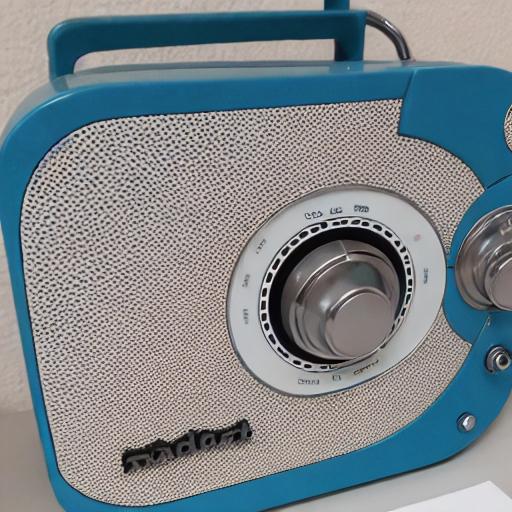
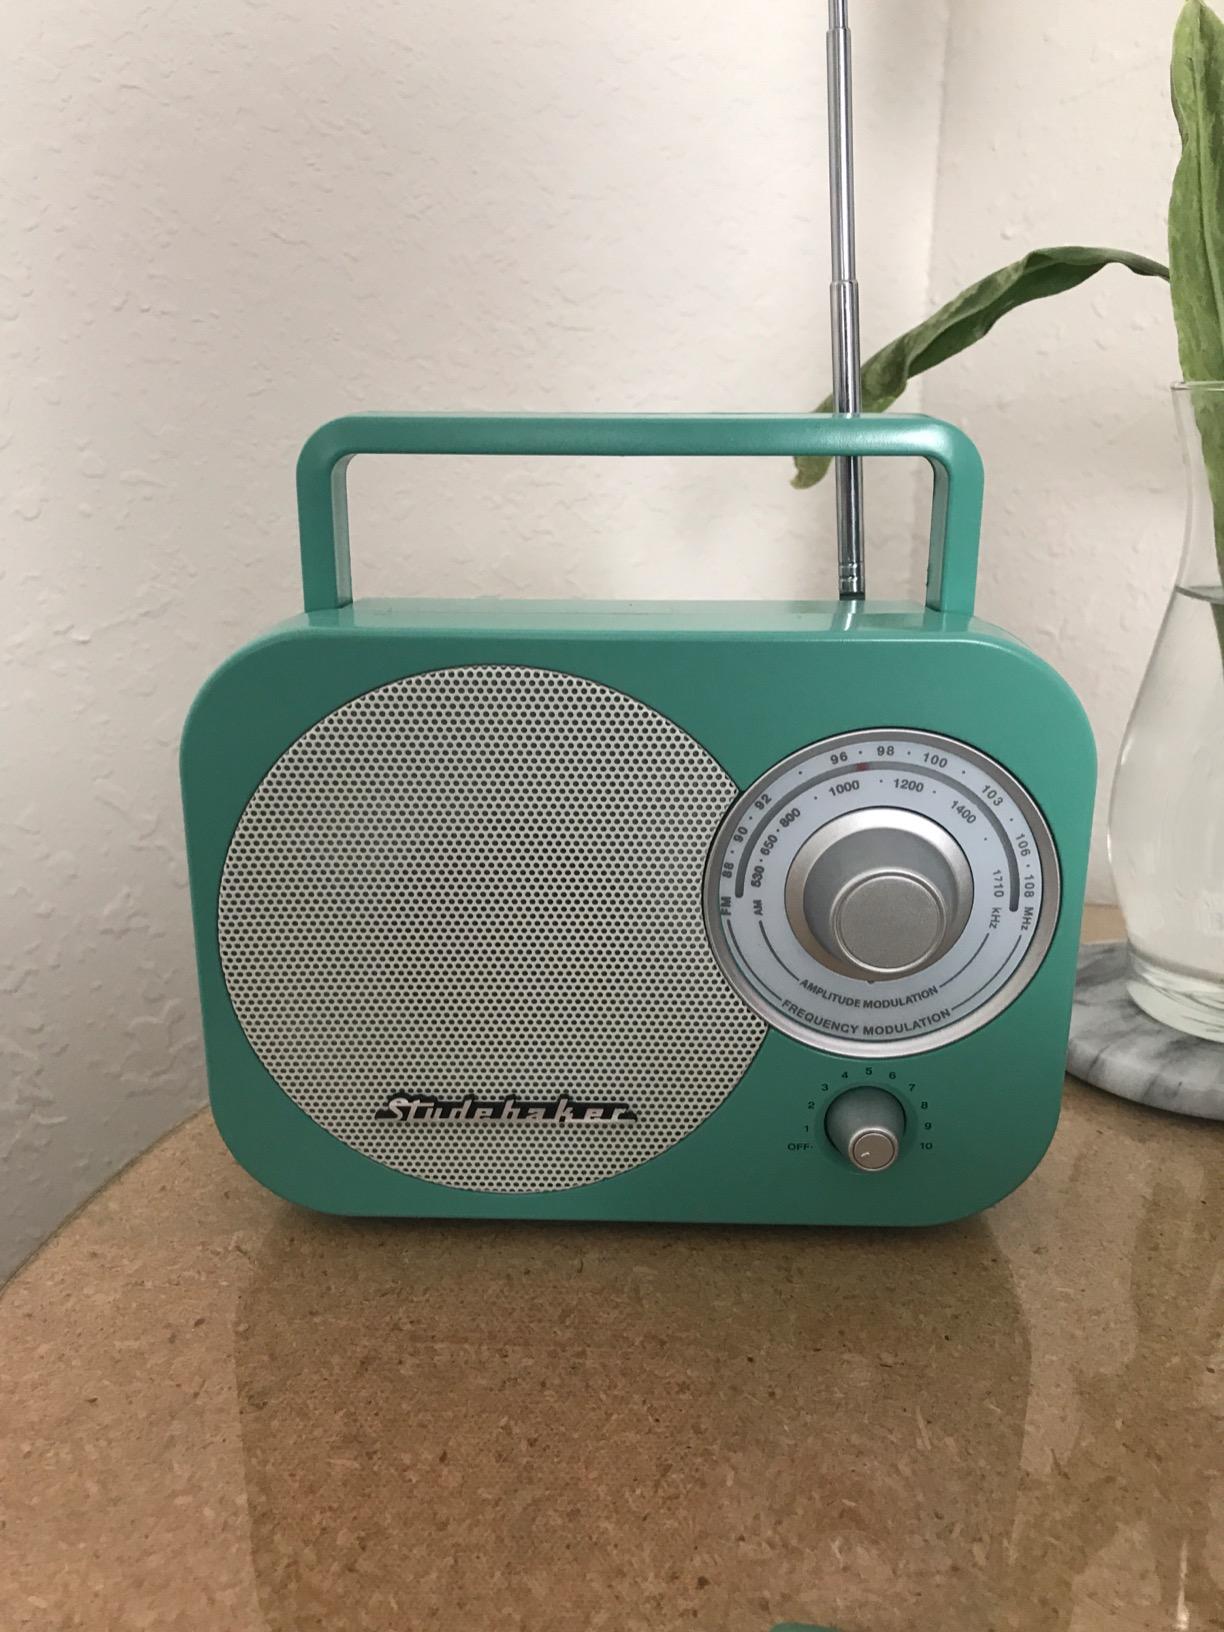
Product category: radio
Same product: no